Laughter

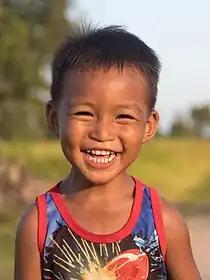

Laughter is a typically pleasant physical reaction and emotion consisting usually of rhythmical, usually audible contractions of the diaphragm and other parts of the respiratory system. It is a response to certain external or internal stimuli. Laughter can rise from such activities as being tickled, or from humorous stories, imagery, videos or thoughts. Most commonly, it is considered an auditory expression of a number of positive emotional states, such as joy, mirth, happiness or relief. On some occasions, however, it may be caused by contrary emotional states such as embarrassment, surprise, or confusion such as nervous laughter or courtesy laugh. Age, gender, education, language and culture are all indicators as to whether a person will experience laughter in a given situation. Other than humans, some other species of primate (chimpanzees, gorillas and orangutans) show laughter-like vocalizations in response to physical contact such as wrestling, play chasing or tickling.